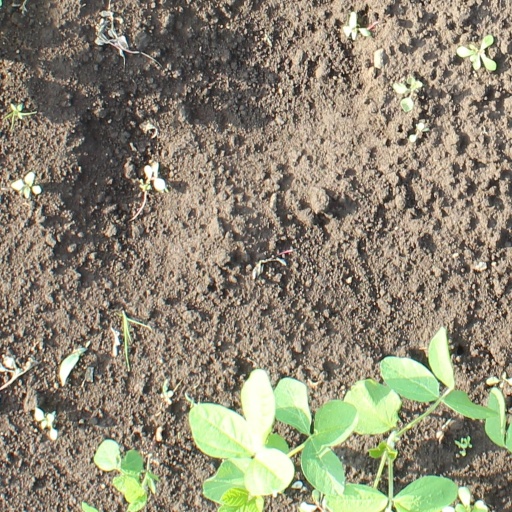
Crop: soybean